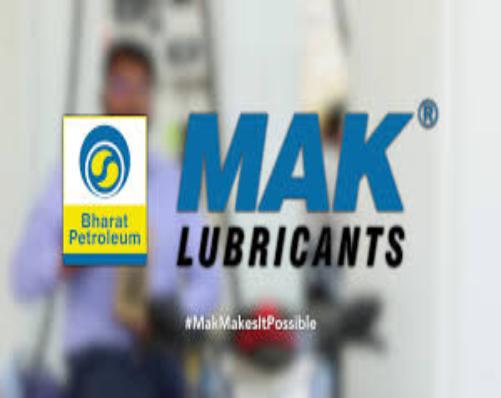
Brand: mak lubricants
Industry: Necessities